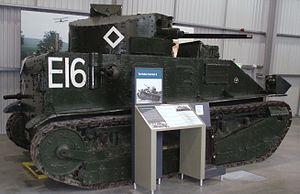
Le Vickers Medium Mark II était un char britannique construit par Vickers durant l'Entre-deux-guerres. Le Medium Mark II, était basé sur le Medium Mark I, et fut développé pour remplacer les Medium Mark C encore en usage à ce moment là. La conception et la production s'étalèrent entre 1925 et 1934. Le Medium Mark II fut ensuite remplacé en 1939 par le Cruiser Mk I. Il possédait plusieurs améliorations par rapport au Vickers Mark I : une amélioration de sa superstructure, notamment la visière du pilote qui se trouvait désormais au dessus et non plus devant ; une meilleur protection des suspensions ; et des embrayages Rackham. En raison d'un poids légèrement plus important, sa vitesse de 21 km/h était plus faible que celle du Medium Mark I.